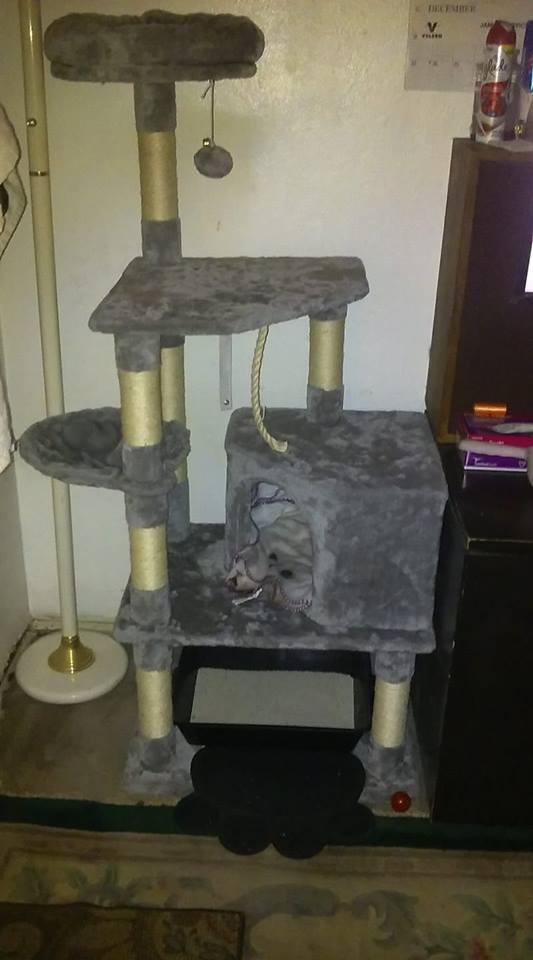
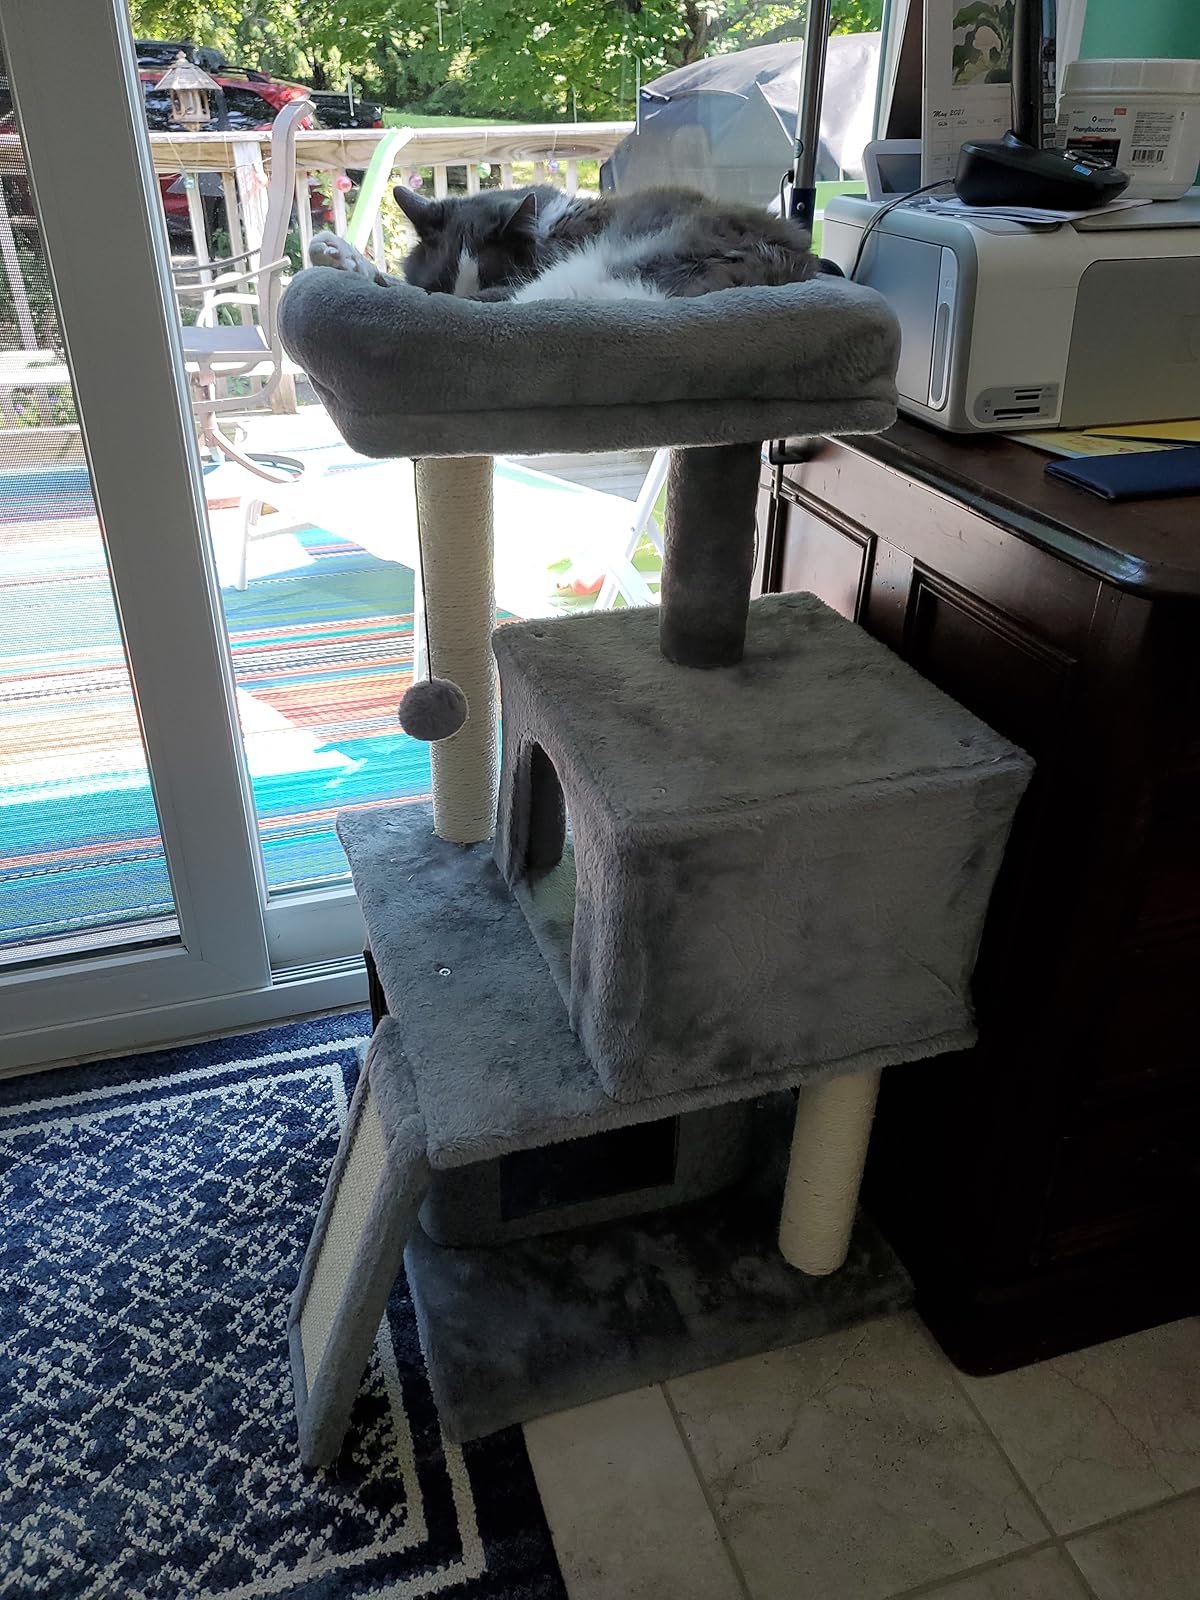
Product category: items_cat tree
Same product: no